William J. McCaffrey

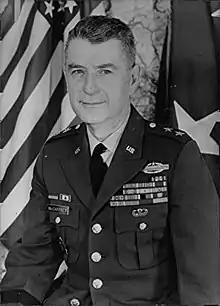
McCaffrey as a major general, circa 1969

William Joseph McCaffrey (October 9, 1914 – February 13, 2006) was a United States Army Lieutenant General and the father of retired General Barry McCaffrey.